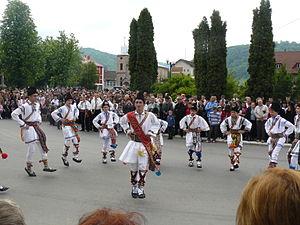
Cet article recense les pratiques inscrites au patrimoine culturel immatériel en Roumanie.